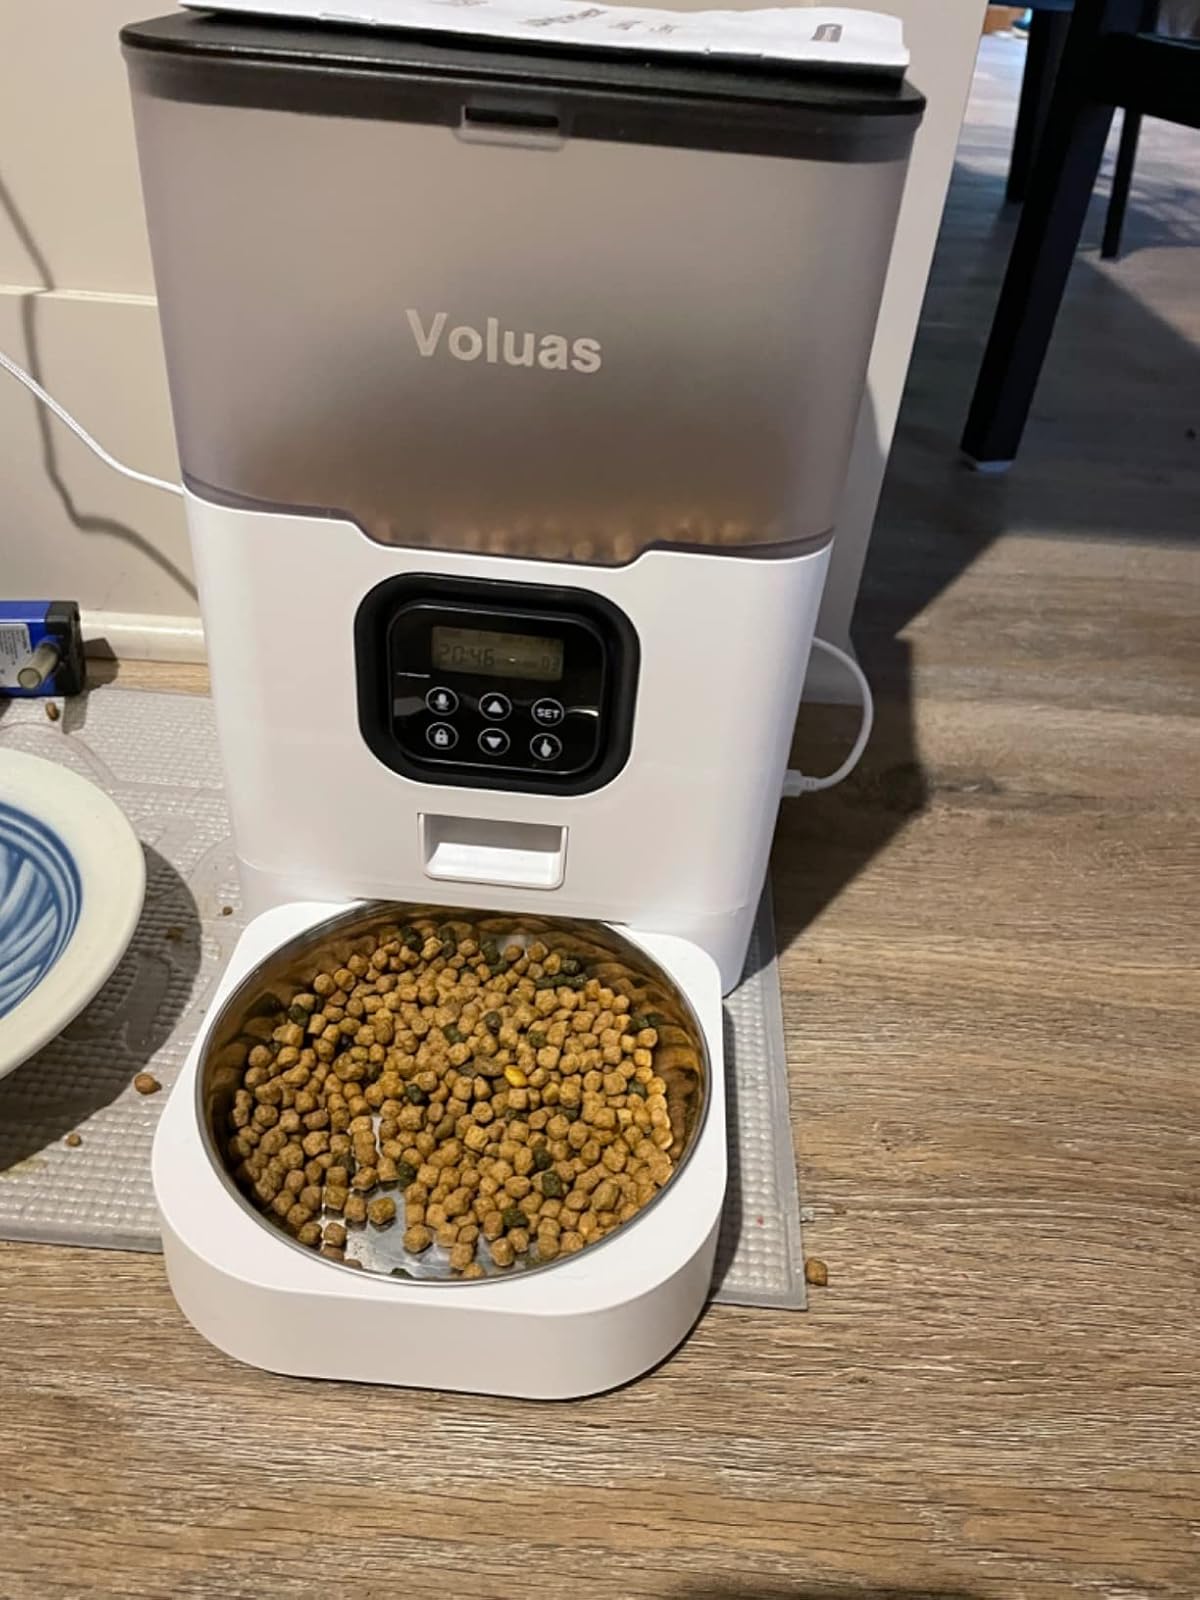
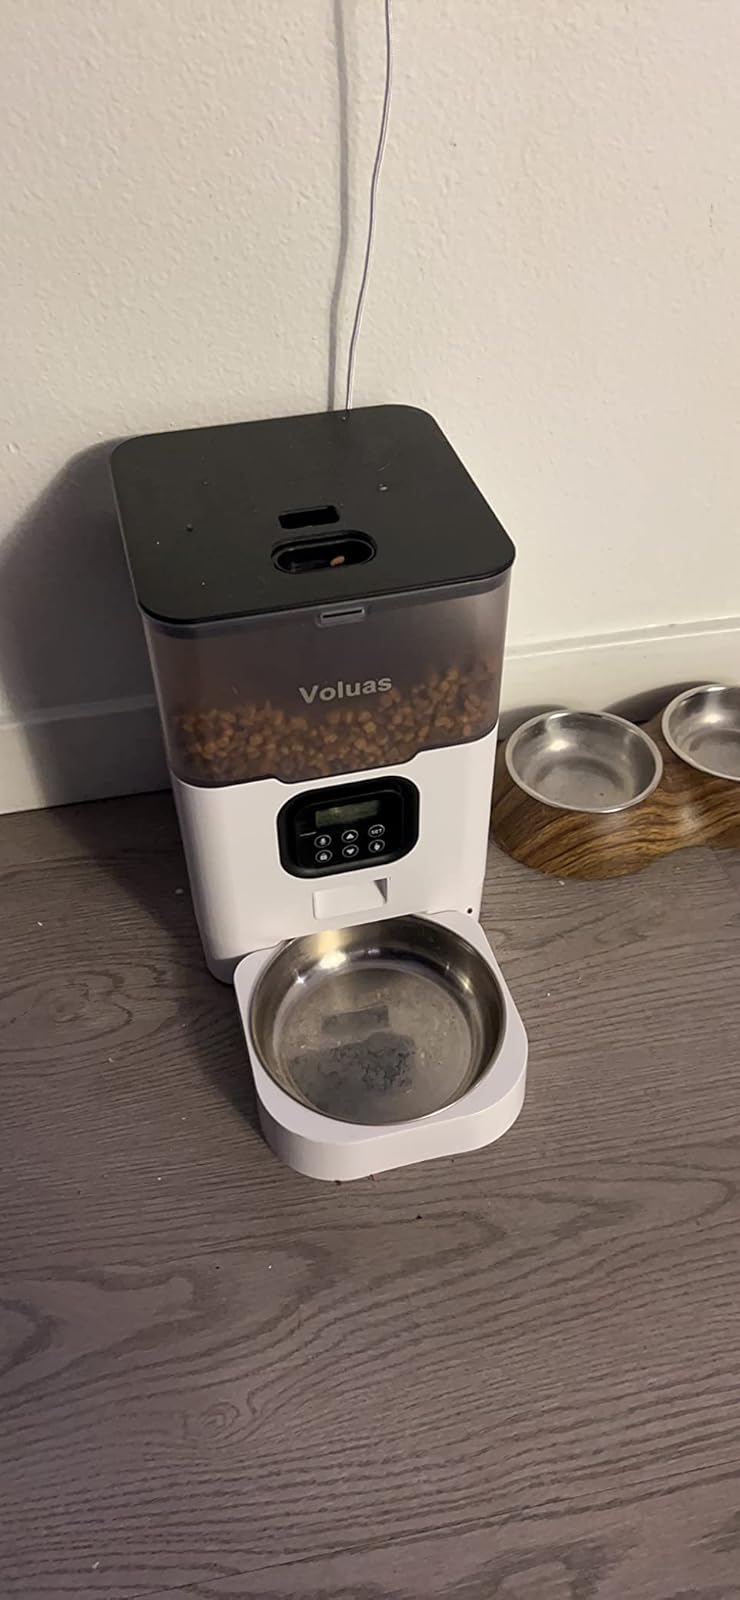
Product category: items_feeder
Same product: yes